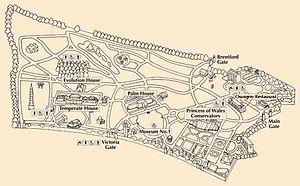
Les jardins de Kew sont un ensemble de jardins et de serres situés entre les quartiers de Richmond upon Thames et de Kew, à l'ouest de Londres. Sur une superficie de 121 hectares, ils abritent l'une des plus importantes collections de plantes du monde — plus de 30 000 espèces de végétaux — et un centre de recherche en botanique réputé. Leur herbier est également l'un des plus grands du monde, avec plus de sept millions de spécimens. Fondé en 1759, ce lieu devenu emblématique de l'époque victorienne, qui accueille chaque année deux millions de visiteurs, a été inscrit en juillet 2003 sur la liste du patrimoine mondial établie par l'UNESCO.